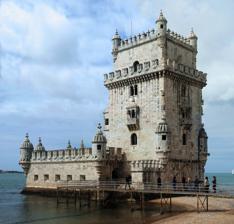
Building: Belém Tower
Country: Portugal
Year built: 1521
Fortified tower in Lisbon, Portugal This article is about the tower in Lisbon, Portugal. For the one in Córdoba, Spain, see Torre de Belén . Belém Tower Torre de Belém, Torre de São Vicente The quarter façade of the tower on the bank of the Tagus river 38°41′30″N 9°12′58″W / 38.69167°N 9.21611°W / 38.69167; -9.21611 Location Lisbon , Portugal Designer Francisco de Arruda Type Fortification Material Limestone ( lioz ) Visitors 377.780 visitors (2022) Beginning date c. 1514 Completion date 1519 Website www .patrimoniocultural .gov .pt /pt /museus-e-monumentos /dgpc /m /torre-de-belem / UNESCO World Heritage Site Part of Monastery of the Hieronymites and Tower of Belém in Lisbon Criteria Cultural: iii, vi Reference 263bis Inscription 1983 (7th Session ) Portuguese National Monument Type Non-movable Criteria National Monument Designated 10 January 1907 Reference no. IPA.00004065 Belém Tower (Portuguese: Torre de Belém , pronounced [ˈtoʁɨ ðɨ βɨˈlɐ̃j] ; literally: Bethlehem Tower), officially the Tower of Saint Vincent (Portuguese: Torre de São Vicente ) is a 16th-century fortification located in Lisbon that served as a point of embarkation and disembarkation for Portuguese explorers and as a ceremonial gateway to Lisbon. This tower symbolizes Portugal's maritime and colonial power in early modern Europe. It was built during the height of the Portuguese Renaissance , and is a prominent example of the Portuguese Manueline style, but it also incorporates other architectural styles, such as the minarets, which are inspired by Moorish architecture . The structure was built from lioz limestone and is composed of a bastion and a 30-metre (100 ft), four-storey tower. Since 1983, the tower has been a UNESCO World Heritage Site , along with the Jerónimos Monastery . It is often portrayed as a symbol of Europe's Age of Discoveries and as a metonym for Portugal or Lisbon, given its landmark status. It has incorrectly been stated that the tower was built in the middle of the Tagus and now sits near the shore because the river was redirected after the 1755 Lisbon earthquake . In fact, the tower was built on a small island in the Tagus river near the Lisbon shore. History The tower was classified as a UNESCO World Heritage Site in 1983 and included in the registry of the Seven Wonders of Portugal in 2007. In the late 15th century, King John II had designed a defence system for the mouth of the Tagus that depended on the fortresses of Cascais and São Sebastião (or Torre Velha ) in Caparica on the south side of the river. These fortresses did not completely protect the river's mouth, and further protection was required. In his "Chronicle of John II " ( Chronica de D. Joao II ), which appeared in 1545, the author Garcia de Resende affirmed the king's opinion that the defences of Lisbon were inadequate, and that he had insisted on building fortifications along the entrance to the River Tagus to supplement the existing defences. To this end, he ordered the "making of a strong fort", but died before any plans were drawn. King Manuel I of Portugal revisited the proposal twenty years later and ordered the construction of a military fortification on the northern margin of the Tagus at Belém. In 1513, Lourenço Fernandes wrote a letter to his friends referring to the king's intention of constructing a tower near Restelo Velho, having determined it to be essential. Portuguese presence in India, the Gulf of Bengal and the Himalayas (maximum extent) between the 15th and 17th centuries The presence of this military element was also a celebration of the round trip of the Portuguese to India and a way of receiving the fleets that arrived at the mouth of the Tagus, glorifying the feat, as if it were a mimetic of what those who arrived could identify with what they had seen in the East. The best example is the carved rhinoceros, the result of an offer from an Indian ruler who offered it to King Dom Manuel. This Rhinoceros would be the same one that Albert Durer would immortalize in his drawings. The project was started on a basaltic rock outcrop a short distance from the riverbank, using some of the stone being collected to build the Monastery of Santa Maria de Belém . The tower was designed by military architect Francisco de Arruda , named "Master of the works of the Belém stronghold" by King Manuel, and in 1516 he began receiving 763 blocks and 504 stones for its construction, delivered by Diogo Rodrigues, treasurer for the project. As construction progressed, a man-of-war called the Grande Nau (Great Ship), a heavily armed, 1000–ton ship continued to guard the estuary at the mouth of the Tagus until the fort's completion. The building was finished in 1519, just two years before Manuel's death, and Gaspar de Paiva was temporarily stationed to command the fortress; his commission was made permanent on 15 September 1521, when he was appointed the first Captain-General, or alcalde , and the fortress was named the Castle of St Vincent ( Castelo de São Vicente de Belém ), in honour of the patron saint of Lisbon. In 1571, Francisco de Holanda advised the monarch that it was necessary to improve the coastal defences in order to protect the kingdom's capital. He suggested the construction of a "strong and impregnable" fort that could easily defend Lisbon and that the Belém Tower "should be strengthened, repaired and completed...that it has cost so much without being completed". D'Holanda designed an improved rectangular bastion with several turrets. In 1580, after a few hours of battle, the garrison stationed in the tower surrendered to Spanish forces under the command of the Duke of Alba . After this defeat, the dungeons of the tower served as a prison until 1830. It was also during the last quarter of the 16th century that the construction of the Philippine Barracks began. A rectangular two-storey space was constructed over the bastion, giving the tower the visual profile that it has retained to the present, with sculpted crosses of the Order of Christ and domed turrets. In 1589, Philip I of Portugal ordered Italian engineer Friar João Vicenzio Casale to build a well-defended fort to be constructed in place of the "useless castle of São Vicente". The engineer submitted three designs, proposing that the bastion would be surrounded by another bastion of greater dimensions, but the project never materialized. A 1633 codex for the House of Cadaval was inserted into one of the floors, in one of the arches of the barracks, and in the four largest arches at the top of the southern façade. Similarly, a reference to the year 1655 was inscribed on a plaque placed on the northern wall of the cloister, which certified the tower's function as a customs control point and for navigation along the Tagus; vessels were obliged to pay a tax as they entered the harbour, which was imposed incrementally. Between 1780 and 1782, under the reign of Maria I of Portugal , General Guilherme de Valleré constructed the Fort of Bom Sucesso , whose battery was connected by a western corridor wall to the tower. When French forces invaded Lisbon during the Peninsular War , detachments of their troops were quartered in the tower from 1808 to 1814. After the French retreated, Lord Beresford advised that coastal artillery batteries should be reinforced along the Tagus, and specifically noted that stronger batteries should be placed on the sides of the tower's bastion, with carts placed to better protect the soldiers, since the walls were very low. French ships exchanging fire with the tower at the Battle of the Tagus during the Liberal Wars (1831) King Miguel I (1828–1834) used the dungeons to imprison his liberal opponents, while another level was used as a custom house for ships until the duty on foreign ships was abolished in 1833. The tower received military upgrades in 1589 and 1809–1814. During the reign of Maria II , Almeida Garrett protested the site's degradation and under the persuasion of the Duke of Terceira , renovations were begun by military engineer António de Azevedo e Cunha. He demolished the Philippine barracks and extended revivalist elements in 1845–46 (such as the armoured merlons, the balustrade of the veranda along the southern façade, the laced fascia in the cloister and the niche with an image of the Virgin and Child ). In 1865–67 a beacon was installed on the southeast terrace of the building and a telegraph service was started, while nearby a gas factory was built, producing smoke that prompted many protests. The first moves to preserve and rehabilitate the tower began in the latter part of the 20th century. First, the tower was transferred to the Ministry of Finance in 1940, which undertook small conservation works. Then the military quarters on the battlements were removed and the inner cloister was built. The architectural landscape designer António Viana Barreto began a three-year project in 1953 to integrate the tower with the local shoreline. In 1983 the site hosted the 17th European Exhibition on Art, Science and Culture, and various projects involving the building were undertaken, among them covering the cloister with a transparent plastic cupola. In the same year, the Belém Tower was classified by UNESCO as a World Heritage Site . In the 1990s, the property was transferred to the Instituto Português do Património Arquitectónico (forerunner of IGESPAR ), which began a full restoration of the building that lasted from February 1997 to January 1998; this included reinforcing the tower and bastion, reinforcing the south balcony supports with stainless steel rods and epoxy resin, treating the mortar joints, and general structural cleaning. The statues of Saint Vincent of Saragossa and the Archangel Michael received the same treatment. In 1999 the project received the Europa Nostra award for its restoration of the exterior. The Belém Tower was added on 7 July 2007 to the registry of the Seven Wonders of Portugal . Architecture The Belém Tower is situated on the northern bank of the Tagus River in the civil parish of Santa Maria de Belém , municipality of Lisbon, accessible at the western end of the Avenida de Brasília by a small bridge. Nearby are the Jeronimos Monastery to the east and the Forte do Bom Sucesso to the west, while to the north are the tower Governor's residence, the old Governor's residence for the Bom Successo fort, and the Chapel of São Jerónimo. The tower is isolated along the riverbank, between the dock of Bom Sucesso and Pedrouços, on a basaltic outcropping of rocks belonging to the geomorphological volcanic complex of Lisboa-Mafra. Although various guides have claimed that the tower was built in the middle of the Tagus, and now sits near the shore after the 1755 earthquake redirected the river, they are incorrect. The Portuguese Ministry of Culture and the Institute of Architectural Heritage indicate that the tower was constructed on a small island near the bank of the Tagus, opposite the shore of Restelo. As development extended the shoreline progressively, more and more of the northern bank crept southwards into the Tagus, the tower becoming integrated into the riverbank over time. The Belém Tower was built from a beige-white limestone local to the Lisbon area and thereabouts called Lioz . The building is divided into two parts: the bastion and the four-story tower located on the north side of the bastion. The 16th-century tower is considered one of the principal works of the Portuguese Late Gothic Manueline style. This is especially apparent in its elaborate rib vaulting , crosses of the Order of Christ , armillary spheres and twisted rope, common to the nautically inspired organic Manueline style. Exterior Bastion terrace with its Moorish bartizan turrets and cupolas from the northwest. The inner cloister of the tower displaying the back side of the niche of the virgin and two turrets The building's plan consists of a rectangular tower and an irregular, hexagonal bastion, with elongated flanks, that projects south into the river. It is basically a large articulated vertical space resting on a horizontal stone slab, covered by masonry enclosures. On the northeast angle of the structure, protected by a defensive wall with bartizans , is a drawbridge to access the bulwark, decorated in plant motifs, surmounted by the royal coat of arms and flanked by small columns, complemented with armillary spheres . The Manueline armillary spheres appear at the tower's entrance, symbolizing Portugal's nautical explorations , and were used on King Manuel I's personal banner to represent Portuguese discoveries during his rule. The decorative carved, twisted rope and elegant knots also point to Portugal's nautical history and are common elements of the Manueline style. On the outside of the lower bastion, the walls have spaces for 17 cannons with embrasures affording a view of the river. The upper tier of the bastion is crowned by a small wall with bartizans in strategic places, decorated by rounded shields with the cross of the Order of Christ encircling the platform. King Manuel I was a member of the Order of Christ, thus the cross of the Order of Christ is used numerous times on the parapets . These were a symbol of Manuel's military power, as the knights of the Order of Christ participated in several military conquests in that era. The bartizans, cylindrical turrets ( guerites ) in the corners that served as watchtowers, have corbels with zoomorphic ornaments and domes covered with ridges unusual in European architecture, topped with ornate finials . The bases of the turrets have images of beasts, including a rhinoceros. This rhinoceros is considered to be the first sculpture of such an animal in Western European art and probably depicts the rhinoceros that Manuel I sent to Pope Leo X in 1515. While the tower is predominantly Manueline in style, it also incorporates features of other architectural styles. It was built by the military architect Francisco de Arruda, who had already supervised the construction of several fortresses in Portuguese territories in Morocco . The influence of Moorish architecture is manifested in the delicate decorations, the arched windows, the balconies, and the ribbed cupolas of the watchtowers . The tower has four storeys, with fenestrations and battlements, the ground floor being occupied by a vaulted cistern. On the first floor, there is a south-facing rectangular door with arched windows on the east and north, and bartizans in the northeast and northwest corners. The southern part of the second floor is dominated by a covered veranda with a loggia ( matacães ), consisting of an arcade of seven arches, resting on large corbels with balusters. It is covered by laced stonework to form a porch, and its sloped roof ends in a sculpted twisted rope. The eastern, northern and western walls are occupied by double-arched enclosures, with the northeast and northwest corners occupied by statues of Saint Vincent of Saragossa and the archangel Michael in niches. The third floor has twin windows in the northern, eastern and western façades, with balusters, interspersed by two armillary spheres and a large relief with the Royal coat of arms. The final floor is encircled by a terrace with shields of the Order of Christ, and a northern arched door and eastern arched window. The terrace is enclosed by a low wall with collonaded pyramidal merlons with bartizans in the four corners. A similar terrace above this floor offers a view of the surrounding landscape. Interior Interior casemate of the main bastion showing the cannon niches A view from the second floor loggia Tourists visiting inside The interior of the bastion, with a circular staircase at the north end, has two contiguous halls with vaulted ceilings supported by masonry arches, as well as four storage lockers and sanitary facilities. On the ground floor bunker, the floor is inclined towards the outside, while the ceilings are supported by masonry pilasters and vaulted spines. Gothic rib vaulting is evident in this casemate , the rooms of the tower and the cupolas of the watchtowers on the bastion terrace. Peripheral compartments on the edges of the bunker allow the individual cannons to occupy their own space, with the ceiling designed with several asymmetrical domes of various heights. The ancillary storerooms were later used as prison cells. Two archways open to the main cloister in the north and south, while six broken arches stretch along the eastern and western parts of the cloister, interspersed with square pillars in the bastion interior, with gargoyle facets. The open cloister above the casemate, although decorative, was designed to dispel cannon smoke. The upper level is connected by a railing decorated with crosses of the Order of Christ, while at the terrace the space has rising columns topped with armillary spheres. This space could also be used for light-calibre infantry. This was the first Portuguese fortification with a two-level gun emplacement and marked a new development in military architecture. Some of the decorations date from the renovation of the 1840s and are Neo-Manueline in style, like the decoration of the small cloister on the bastion. On the southern portion of the cloister terrace is an image of the Virgin and Child. The statue of the Virgin of Belém also referred to as Nossa Senhora de Bom Successo (Our Lady of Good Success), Nossa Senhora das Uvas (Our Lady of the Grapes) or the Virgem da Boa Viagem (Virgin of Safe Homecoming) is depicted holding a child in her right hand and a bunch of grapes in her left. The tower is about 12 metres (39 ft) wide and 30 metres (98 ft) tall. The first-floor interior contains the Sala do Governador (Governor's Hall), an octagonal space that opens into the cistern, while in the northeast and northwest corners are corridors that link to the bartizans. A small door provides access via a spiral staircase to the subsequent floors. On the second floor, the Sala dos Reis (King's Hall) opens to the loggia overlooking the river, while a small corner fireplace extends from this floor to the third-floor fireplace in the Sala das Audiências (Audience Hall). The ceilings of all three floors are covered in hollow concrete slabs. The fourth-floor chapel has a vaulted rib ceiling with niches emblematic of the Manueline style, supported by carved corbels. References